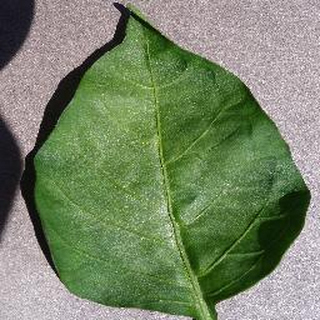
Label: healthy_bell_pepper